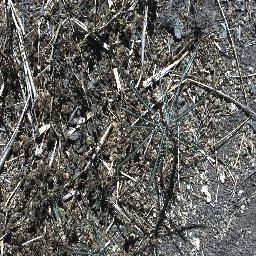
Label: parkinsonia